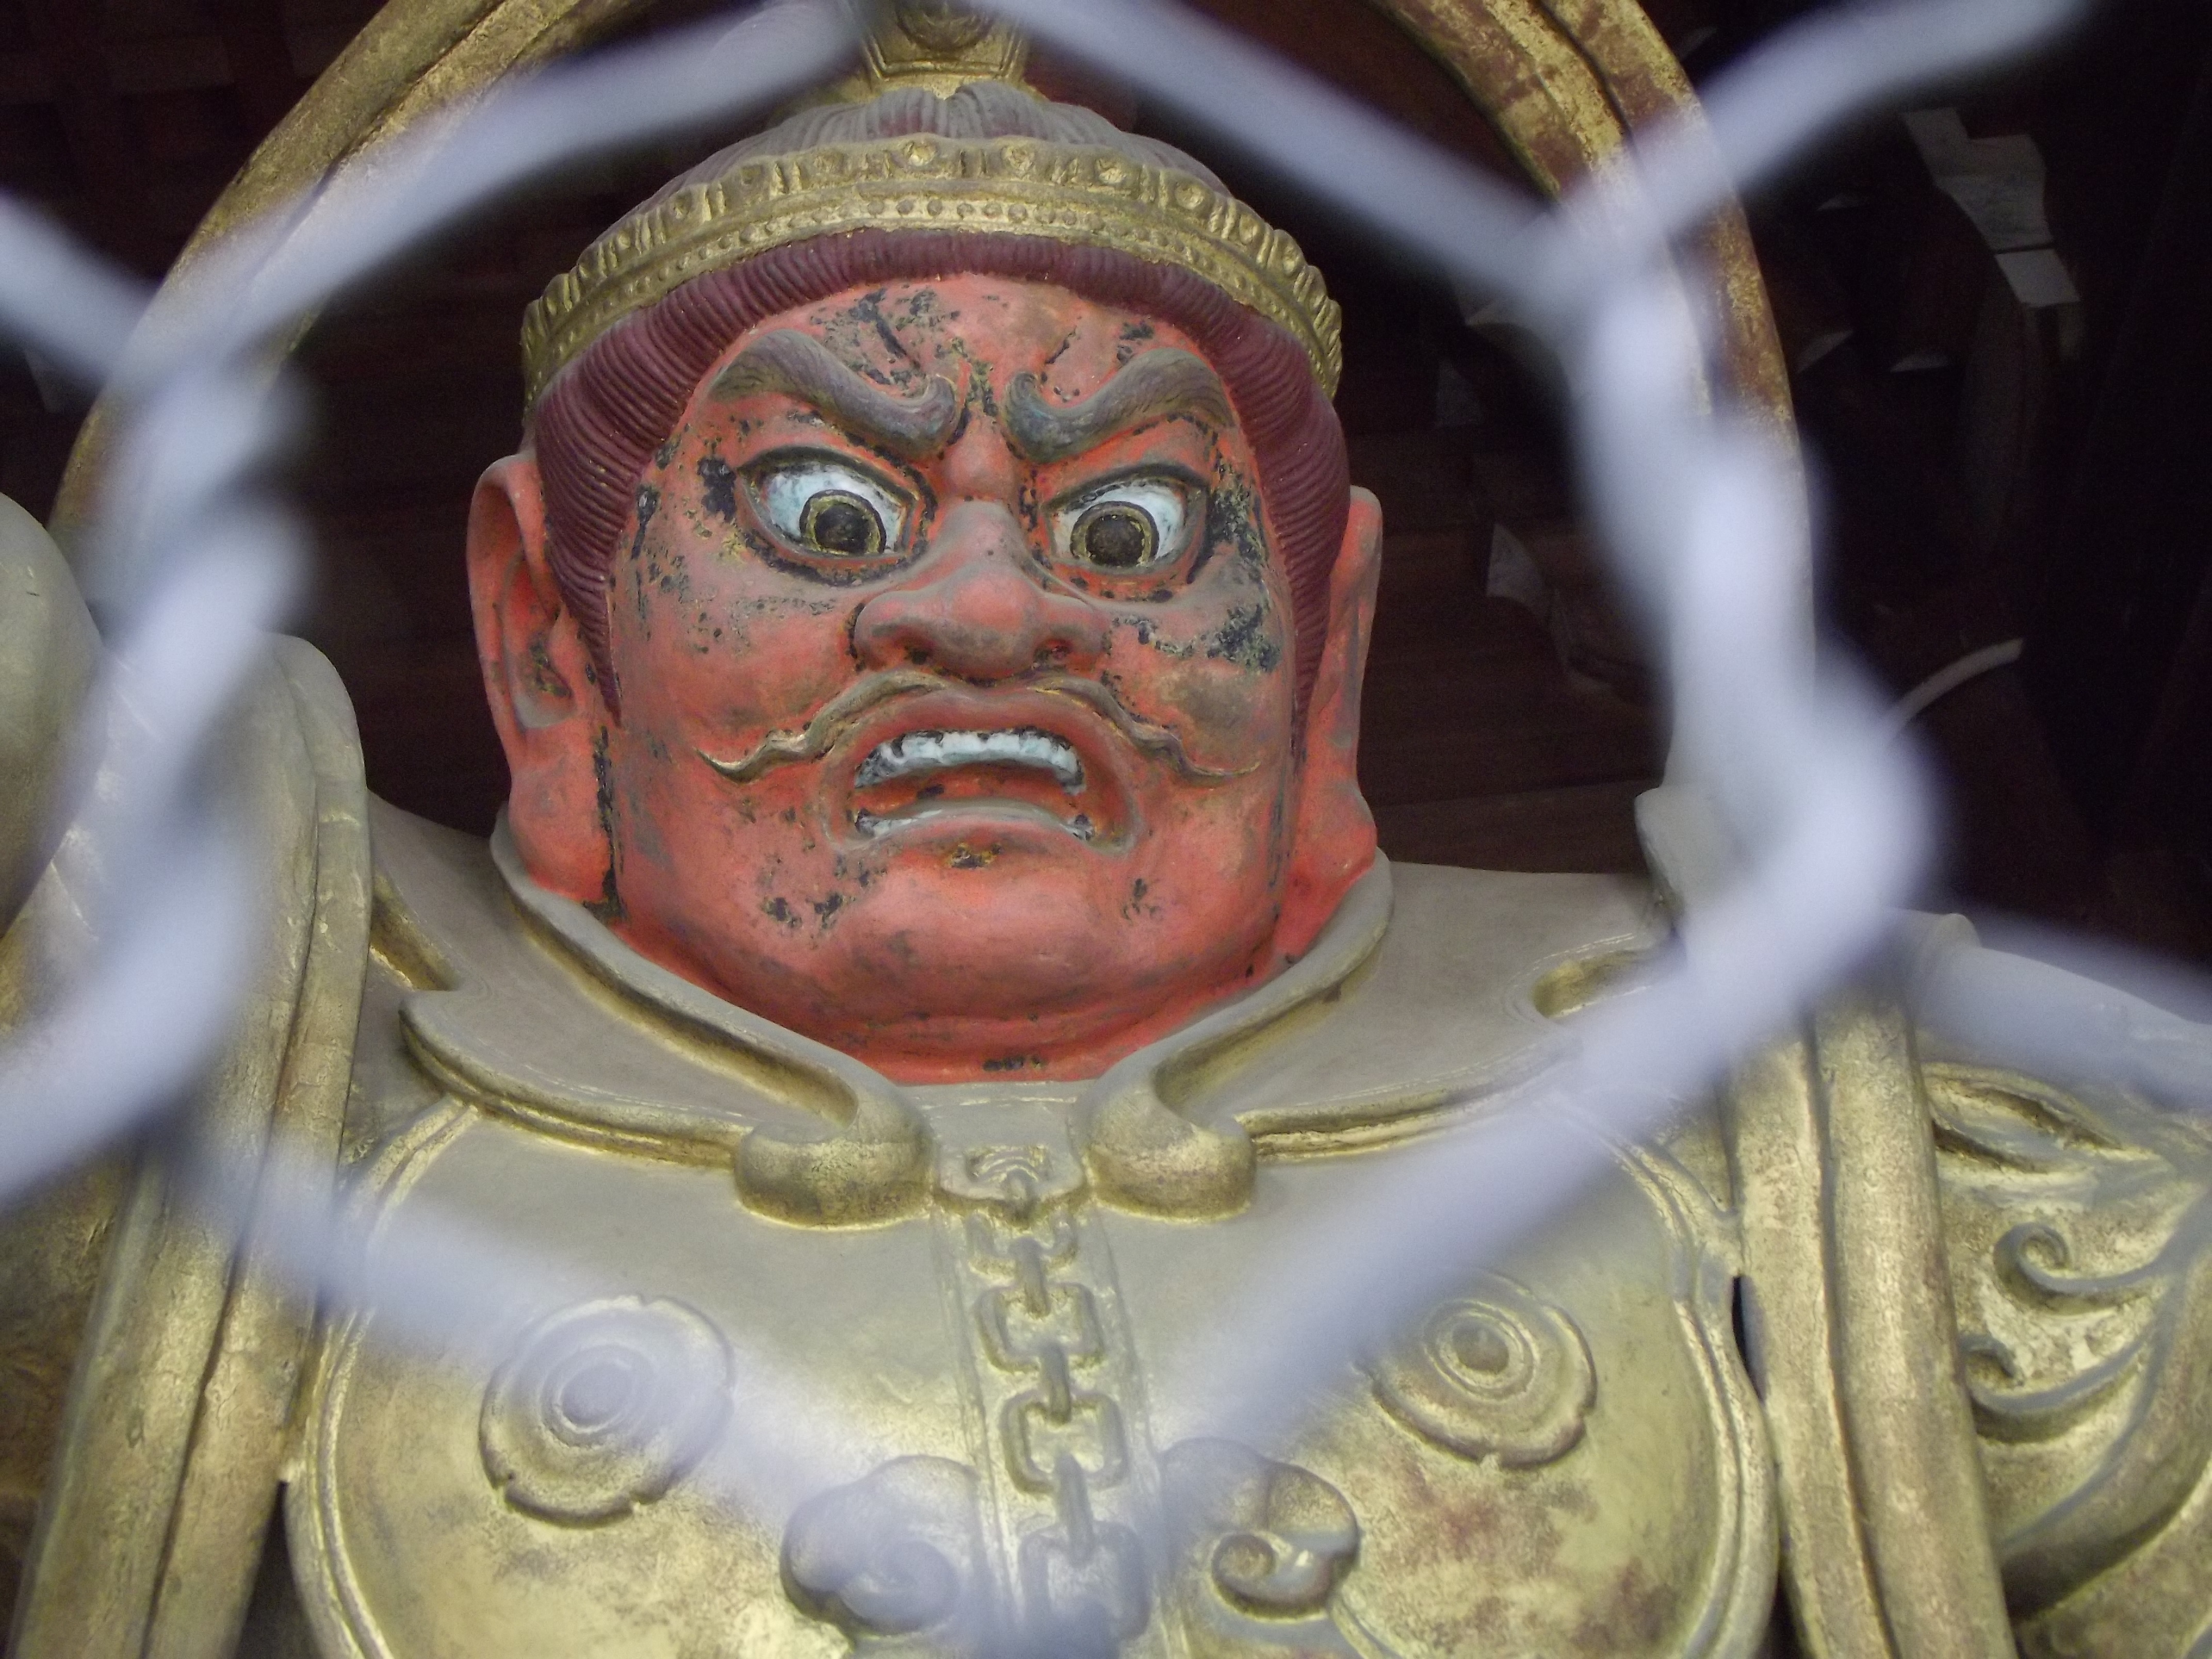
monument, statue, religion, ancient, japan, monarch, sculpture, temple, japanese, head, culture, carving, spirit, tradition, guardian, samurai, fierce, scare, warrior, mythology, frighten, hindu temple, ancient history